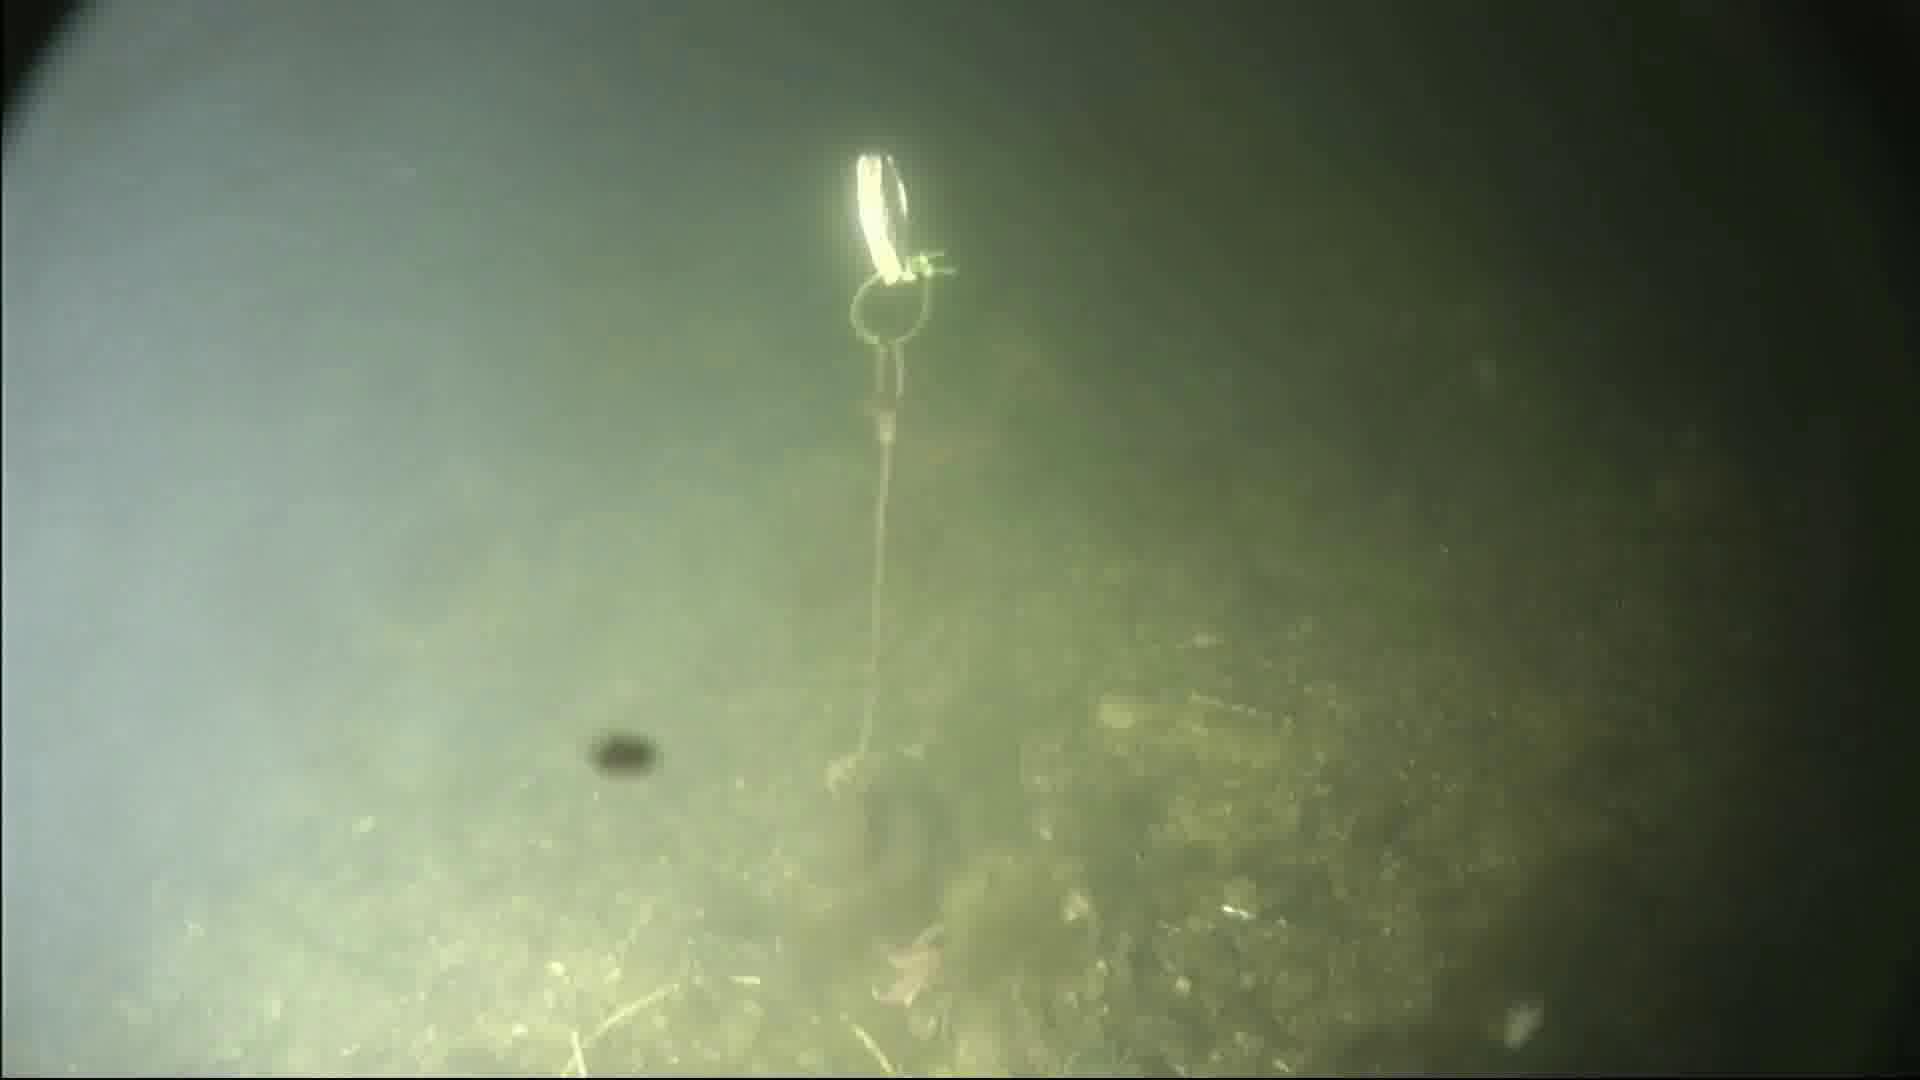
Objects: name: starfish